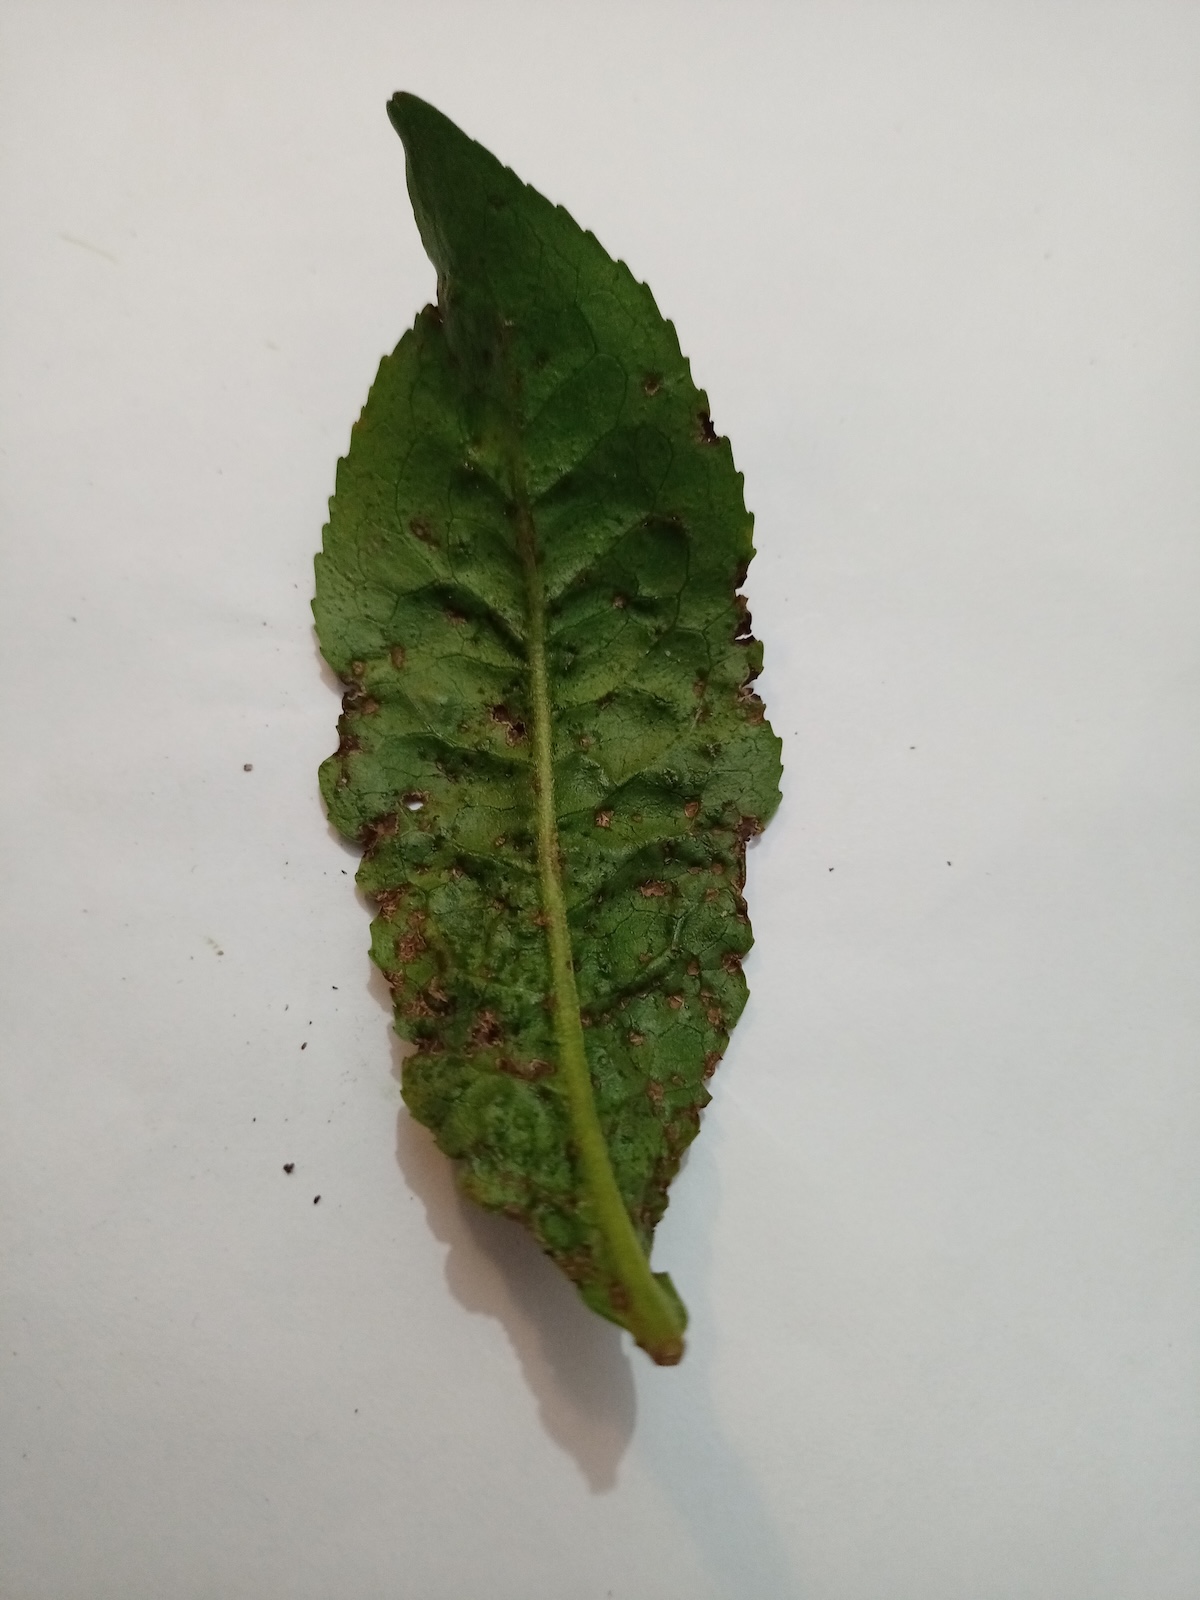
Label: Green mirid bug